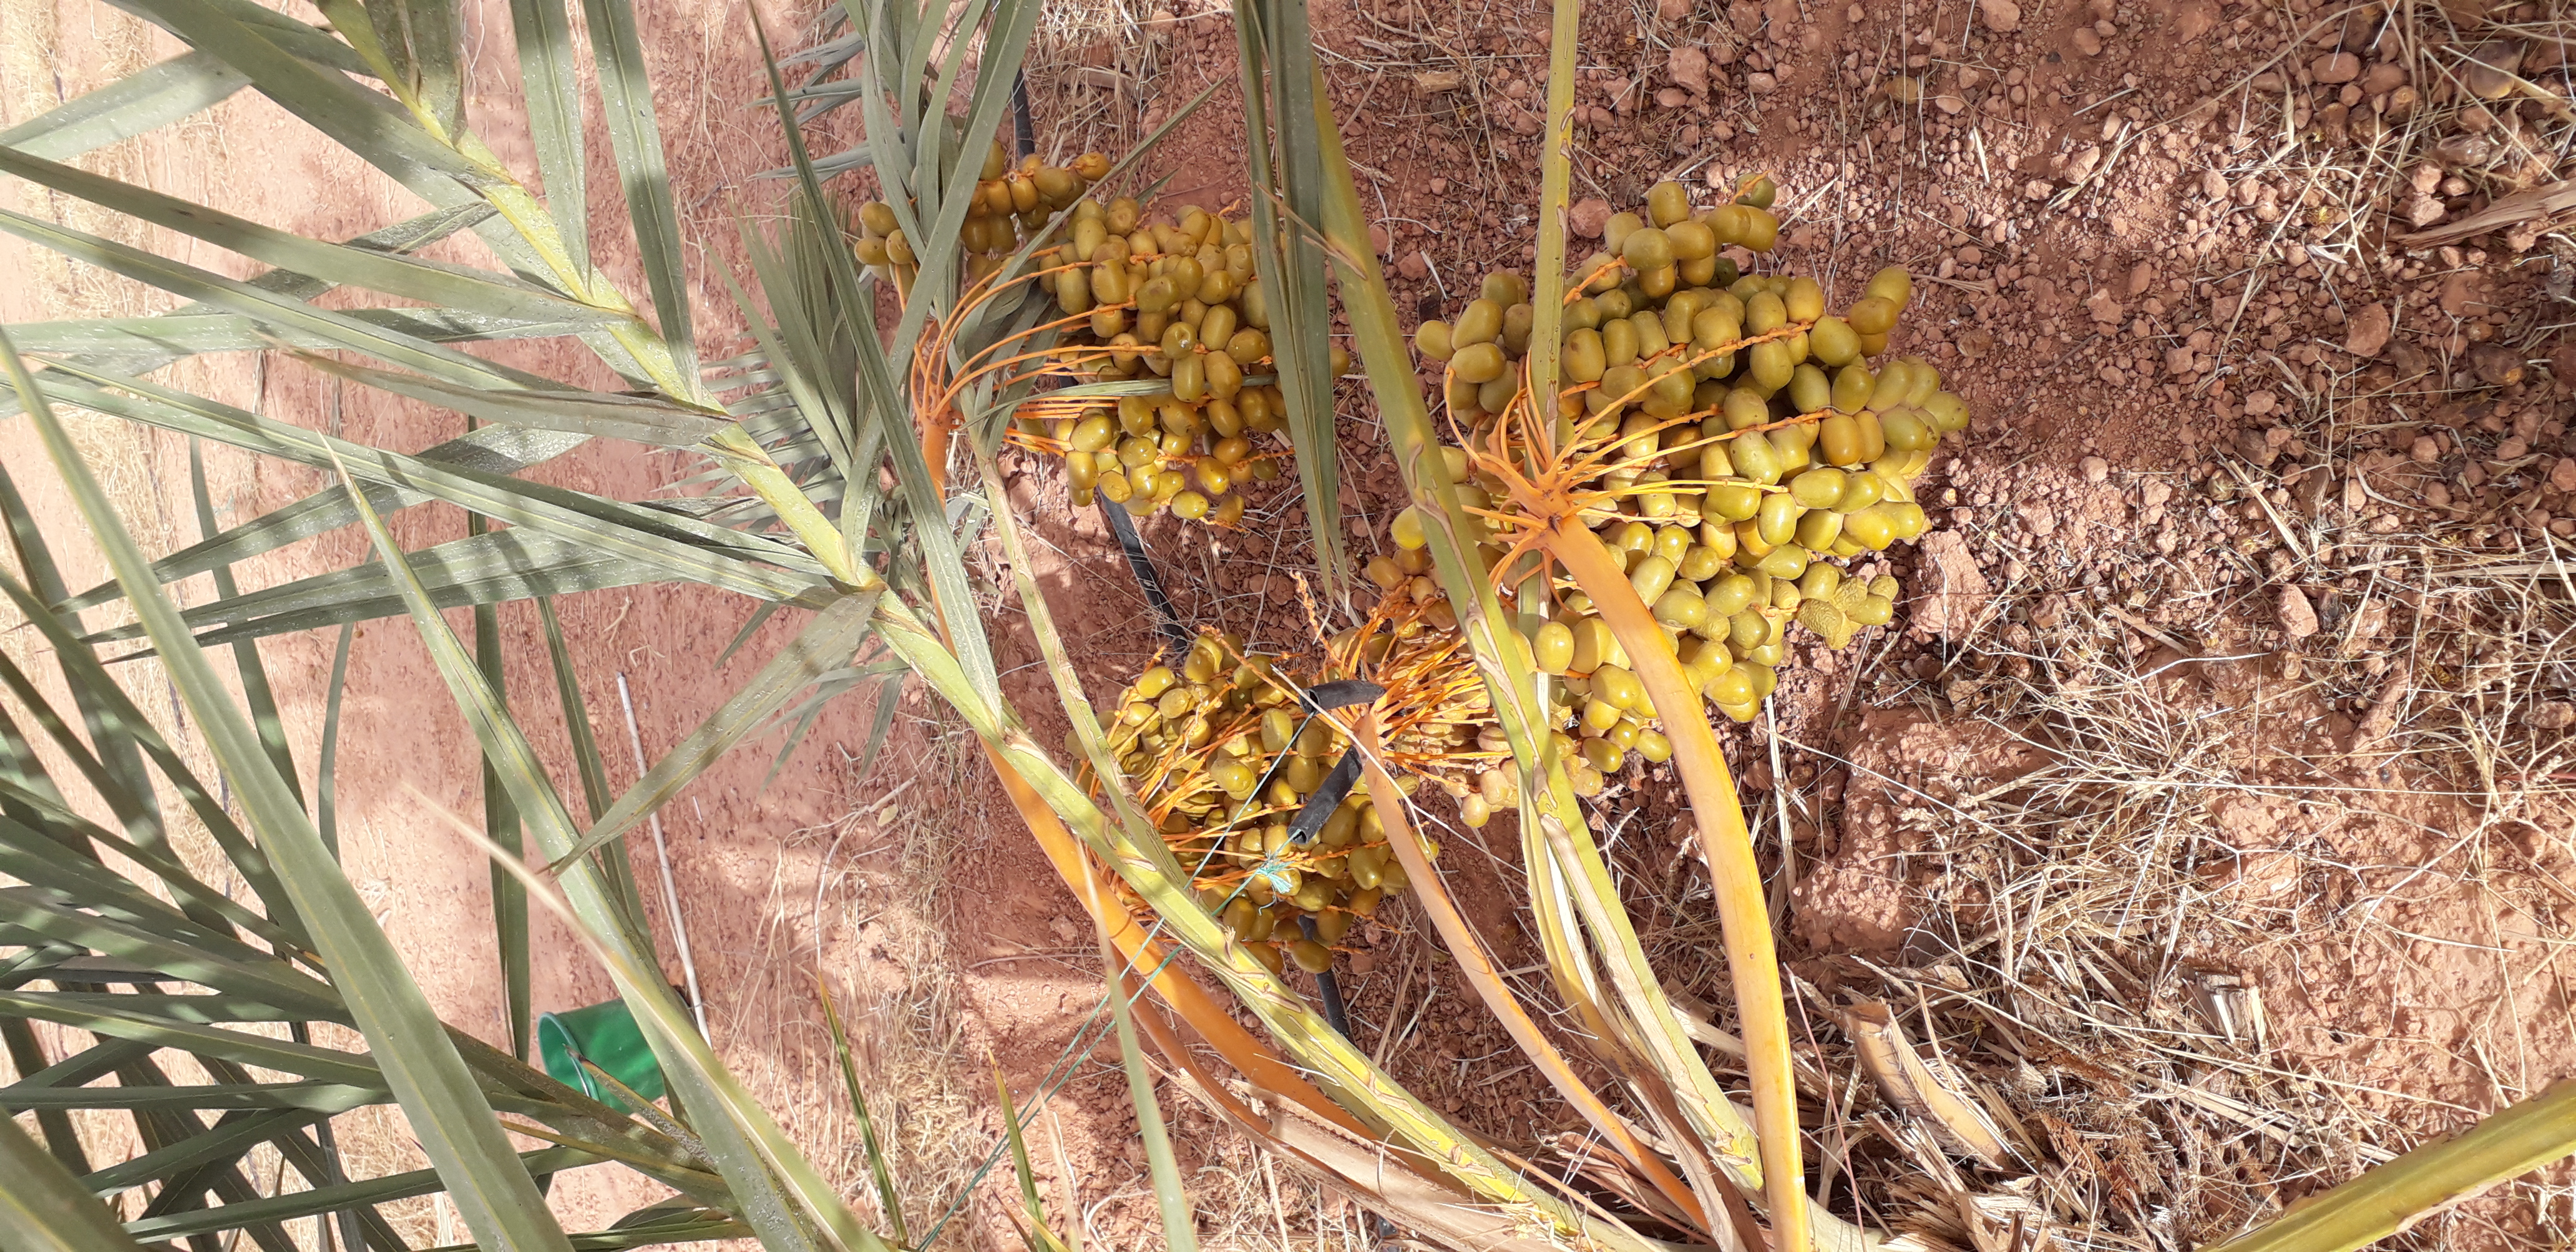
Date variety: Boufagous